Jérôme Napoléon Bonaparte

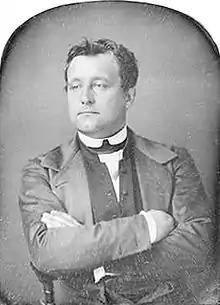
Jerome Napoleon Bonaparte in his mid-forties

Jérôme Napoléon "Bo" Bonaparte (also referred to as Patterson-Bonaparte, 5 July 1805 – 17 June 1870) was an American farmer, chairman of the Maryland Agricultural Society, and first president of the Maryland Club. He was the son of Elizabeth Patterson and Jérôme Bonaparte, brother of Napoleon I.